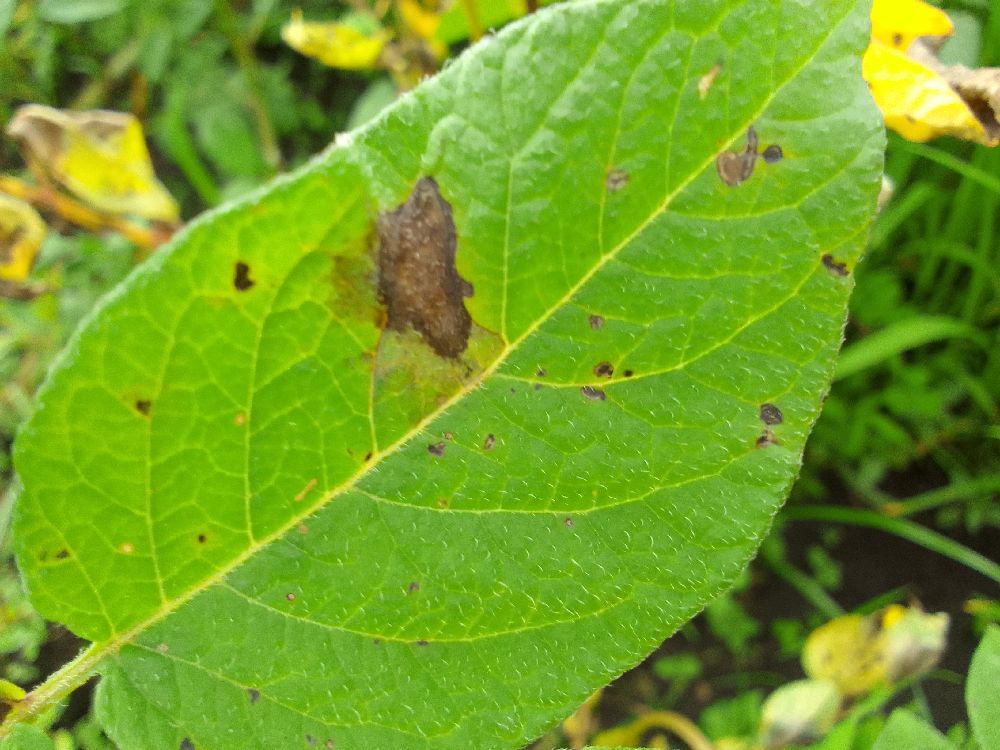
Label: Late blight